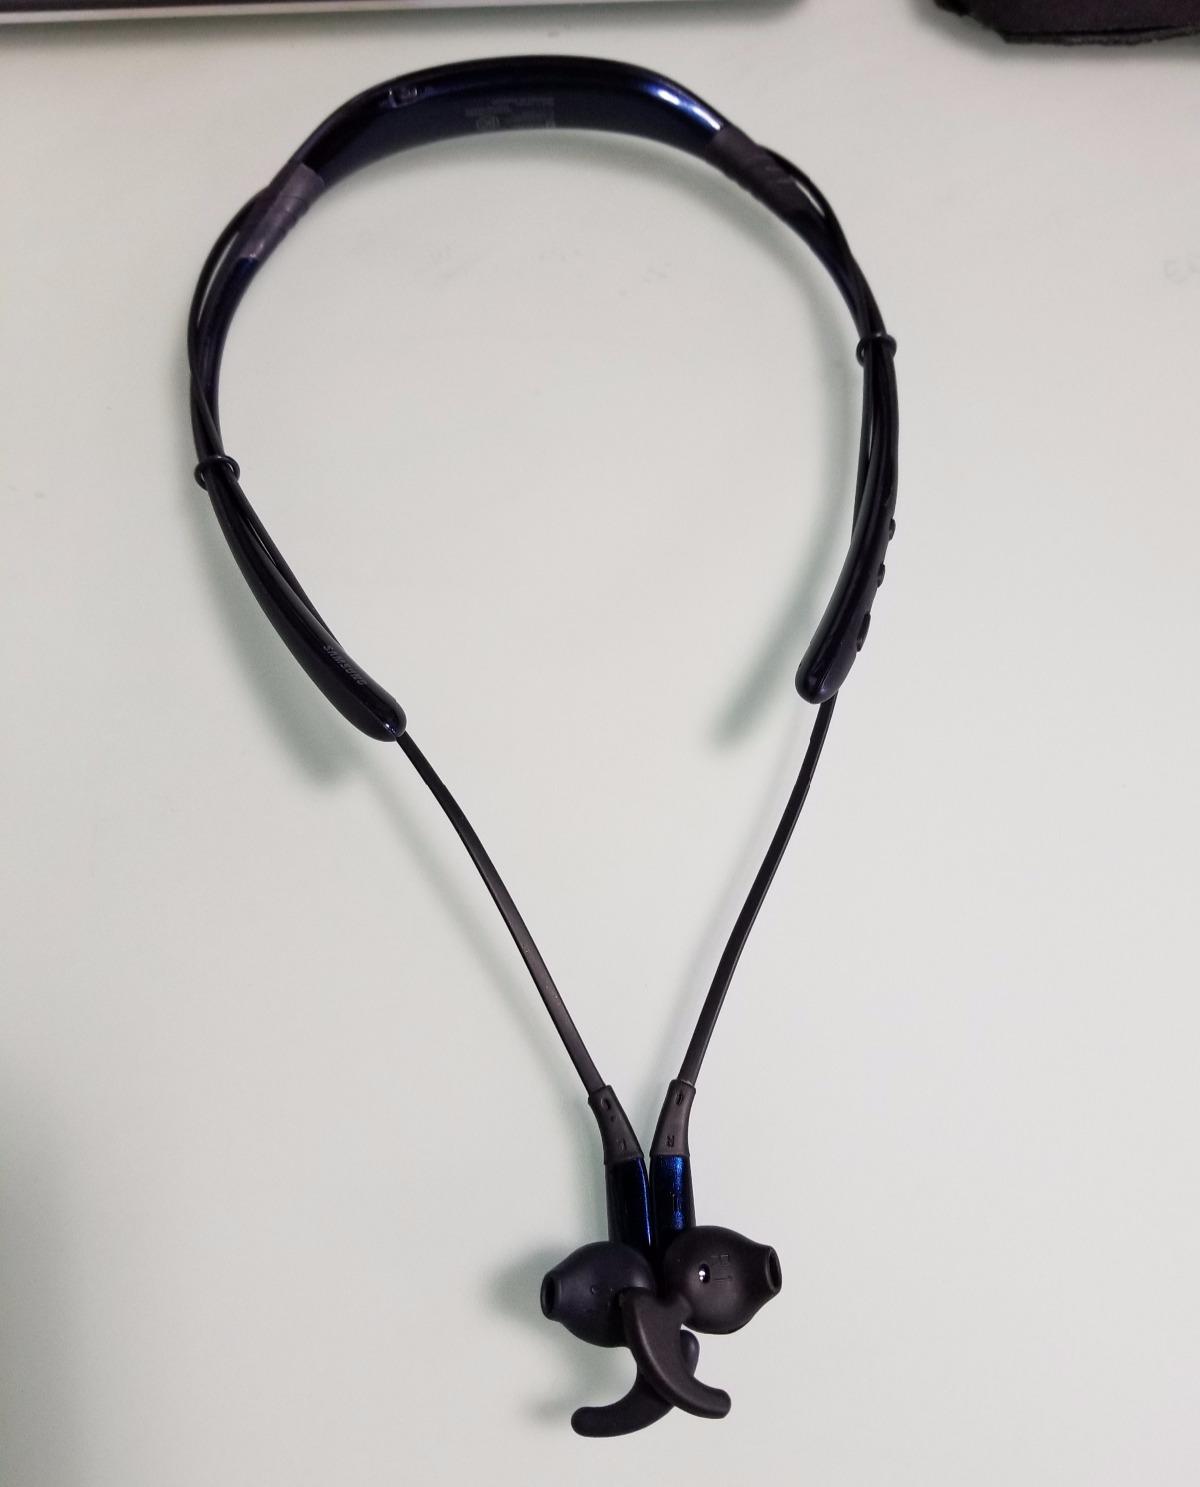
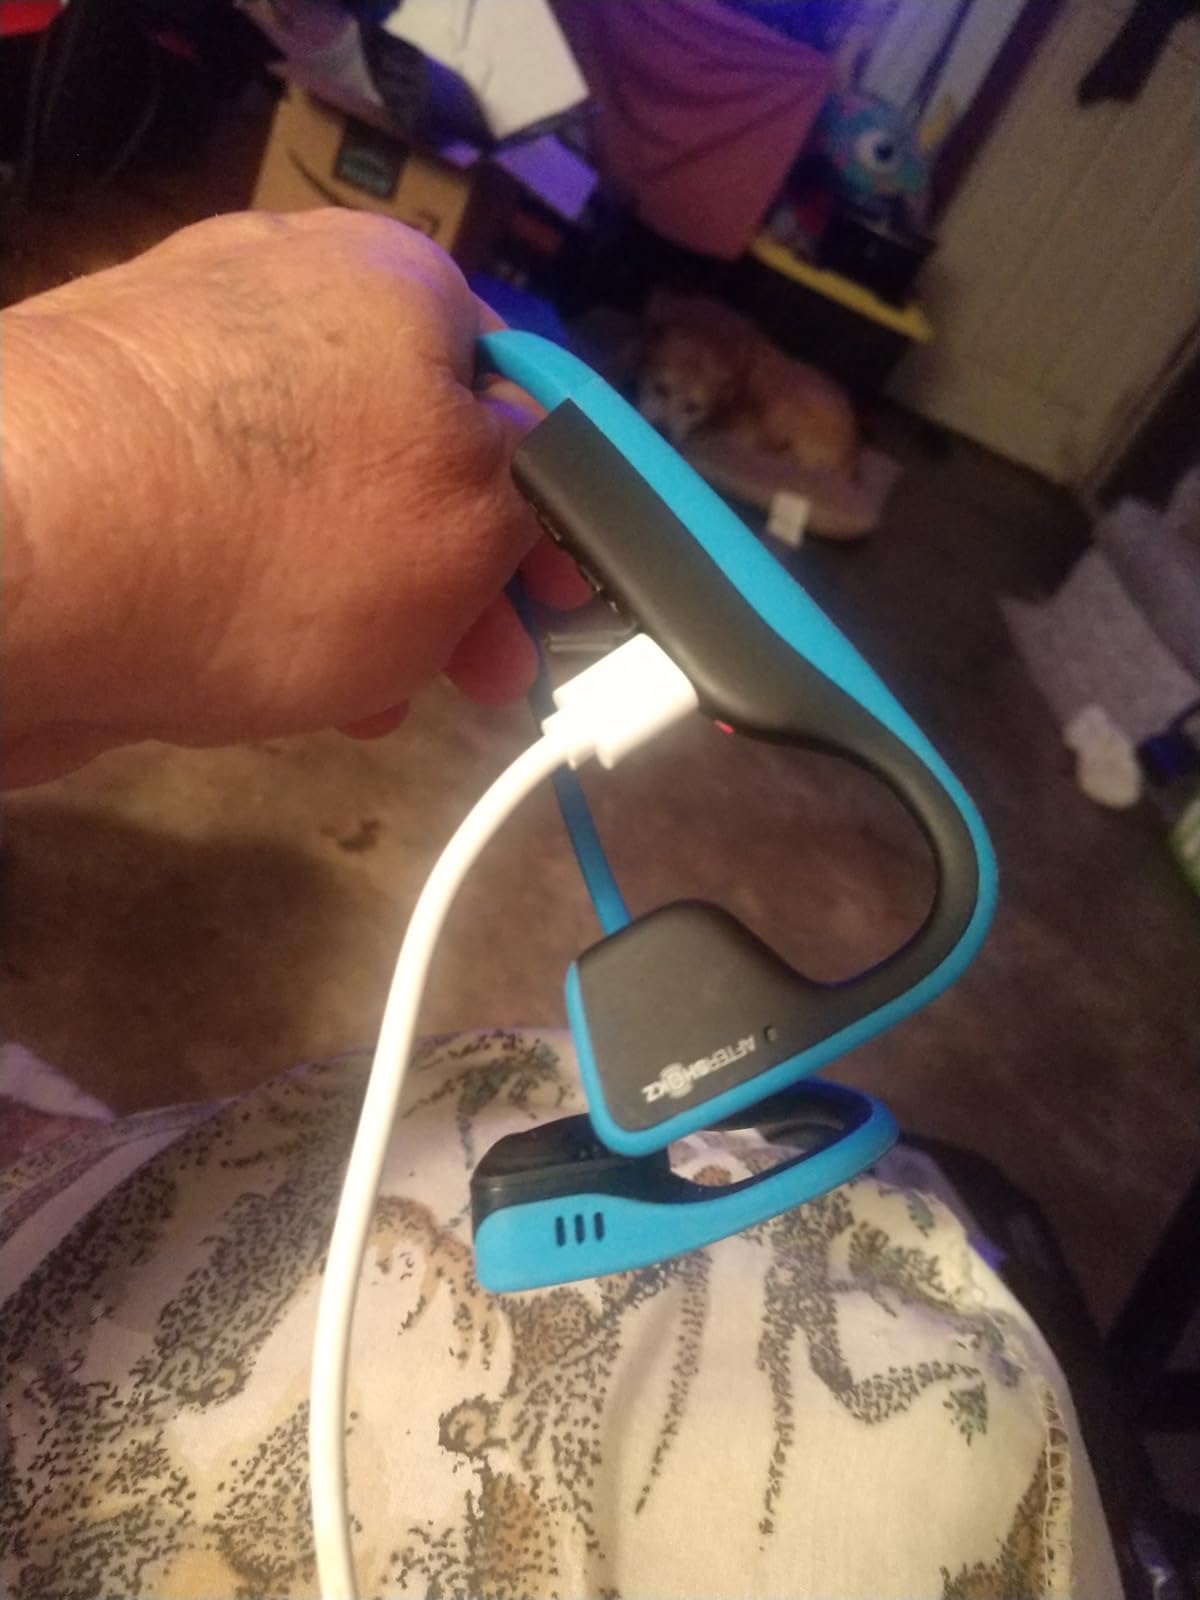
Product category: headphones
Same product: no